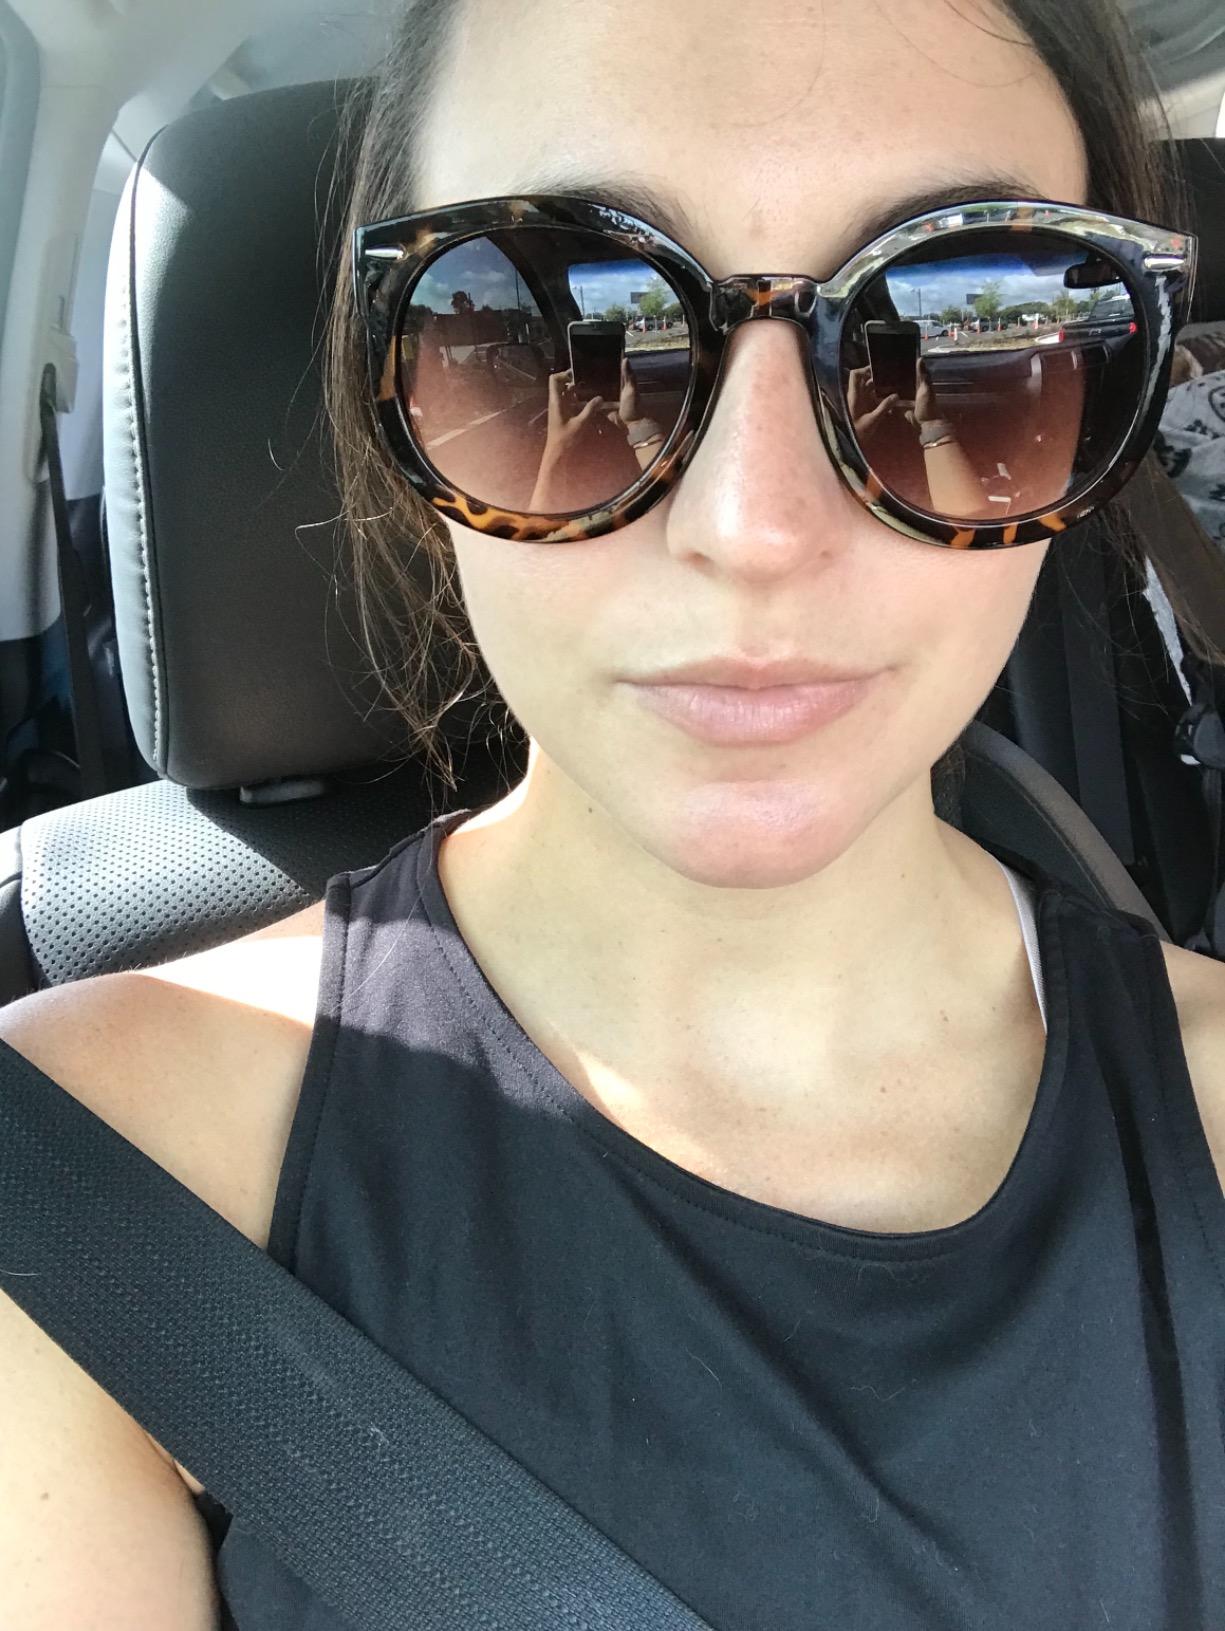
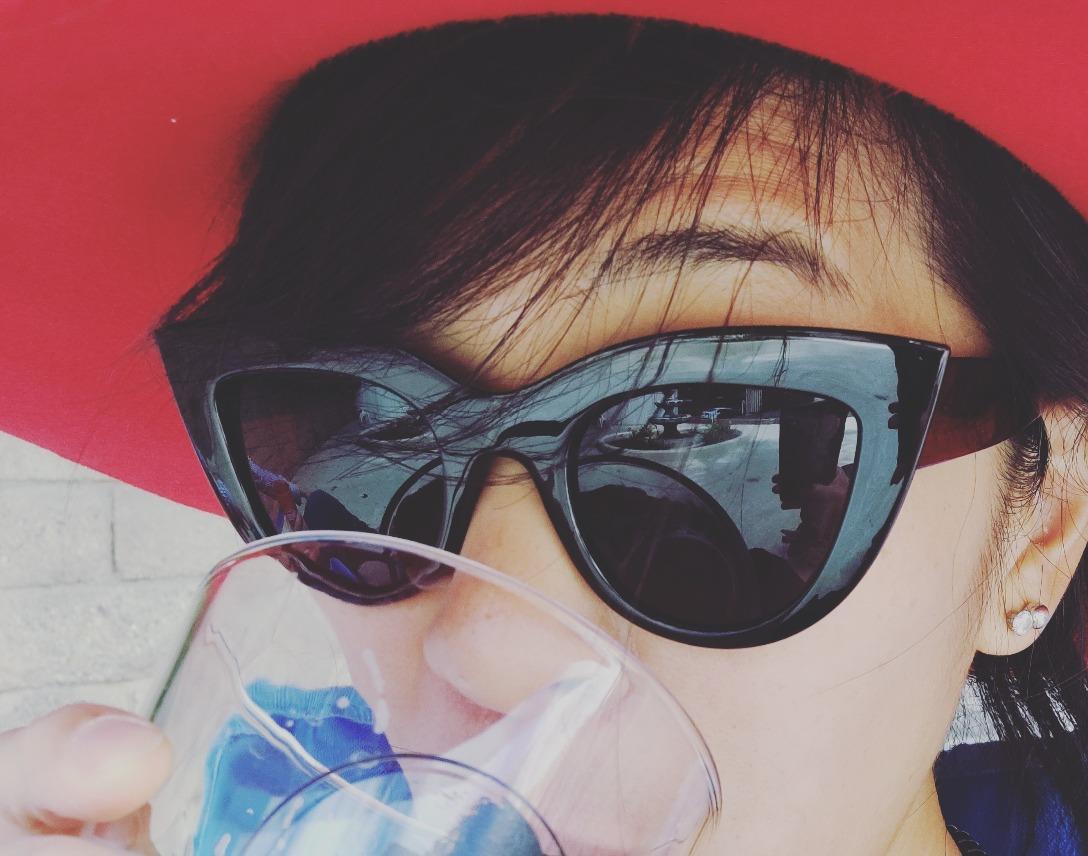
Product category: accessories_sunglasses
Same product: no